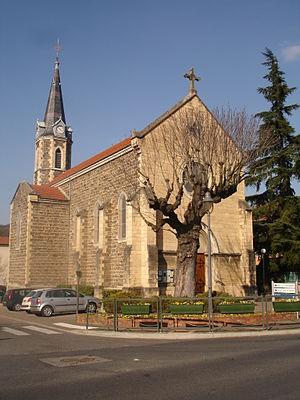
Sérézin-du-Rhône